Javier Gil Sevillano

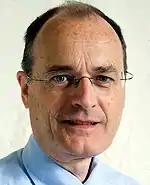
Professor Javier Gil Sevillano (CEIT, 2010)

Javier Gil Sevillano is the current professor of materials engineering at the Tecnun School of Engineering of the University of Navarra in Spain, and head of the Materials Department at CEIT Research Institute.